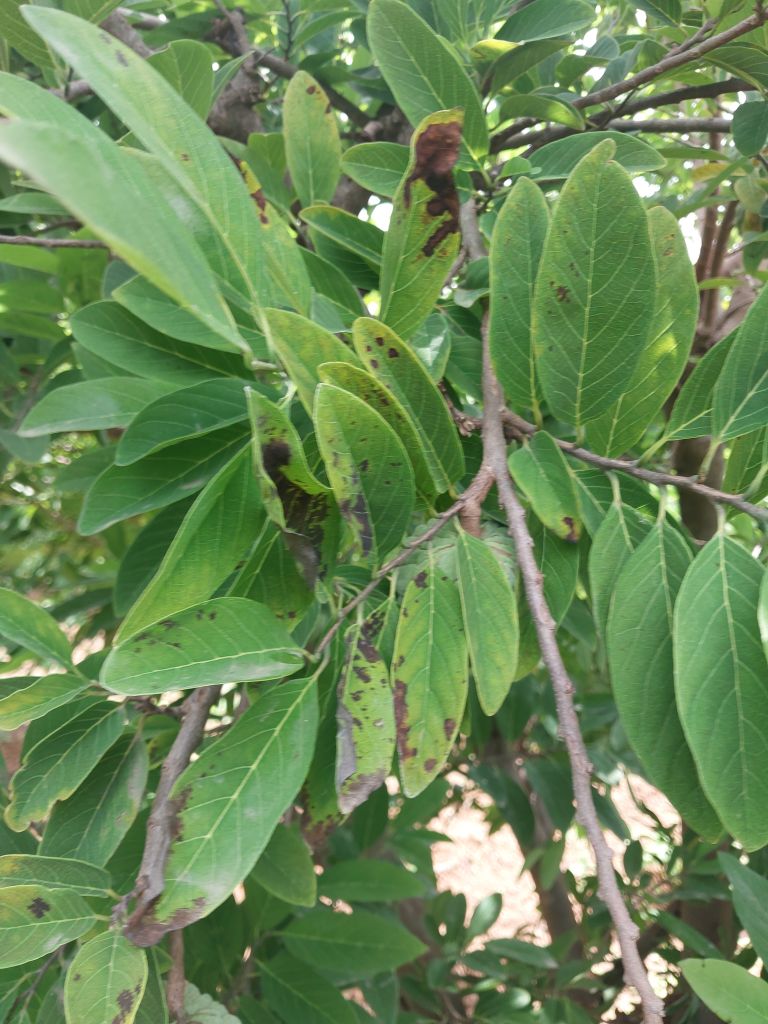
Disease label: Leaf spot on Leaves